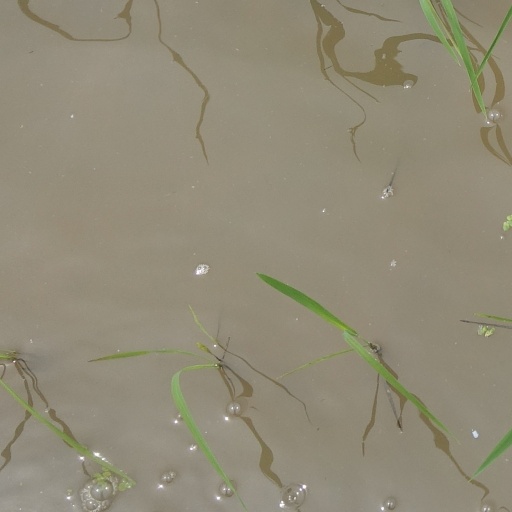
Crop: rice